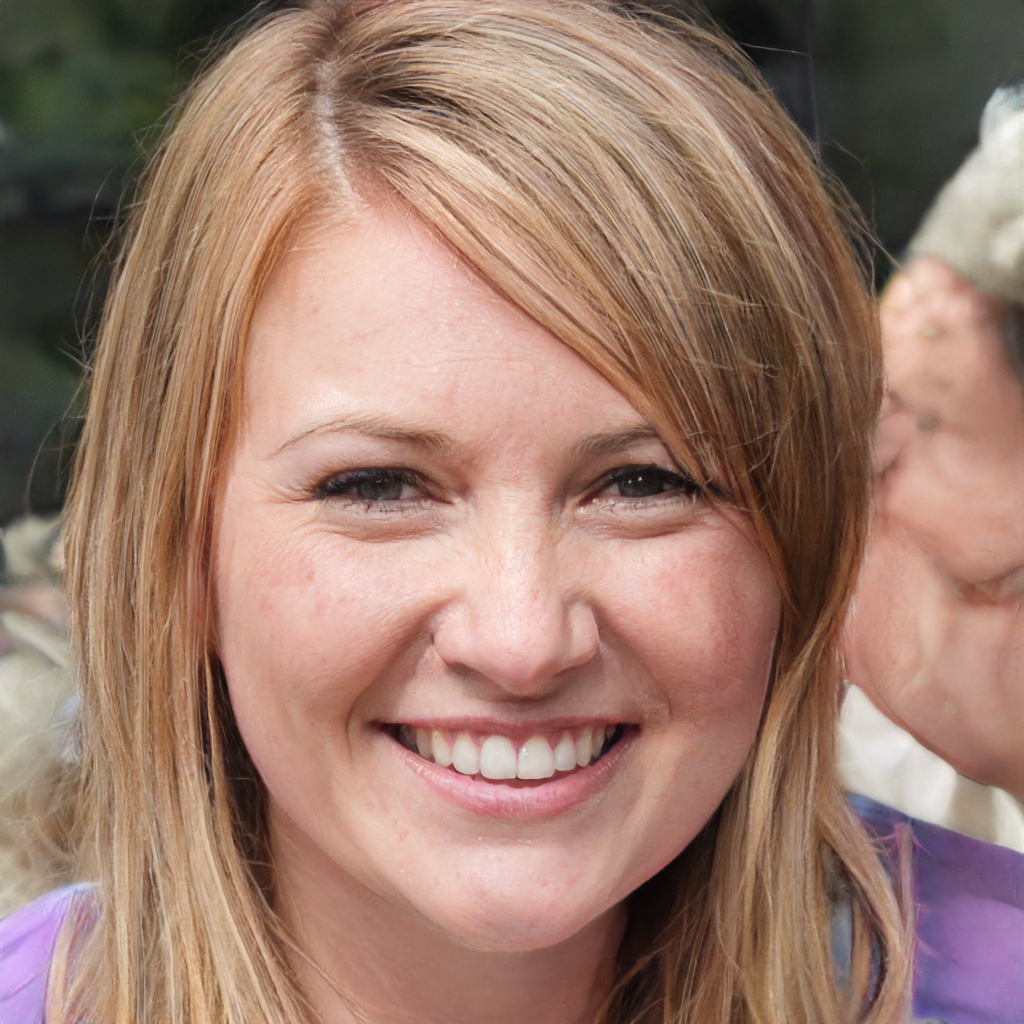
Label: No Watermark